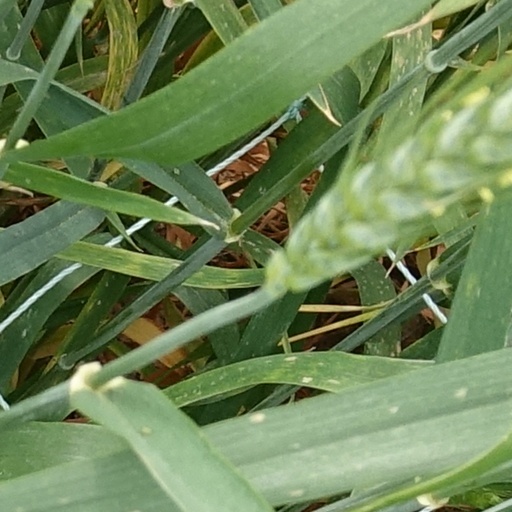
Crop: wheat